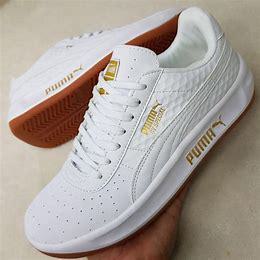
Brand: Puma
Model: Cali